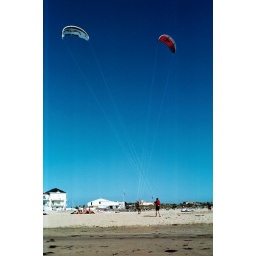
On the beach of Chatelaillon the kite surfing cross in the sky azure